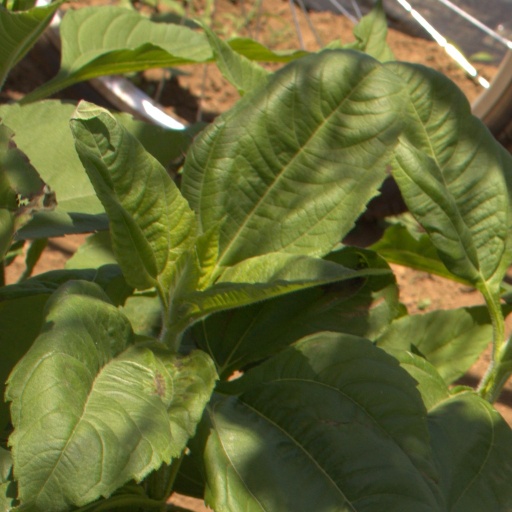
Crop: Jerusalem artichoke